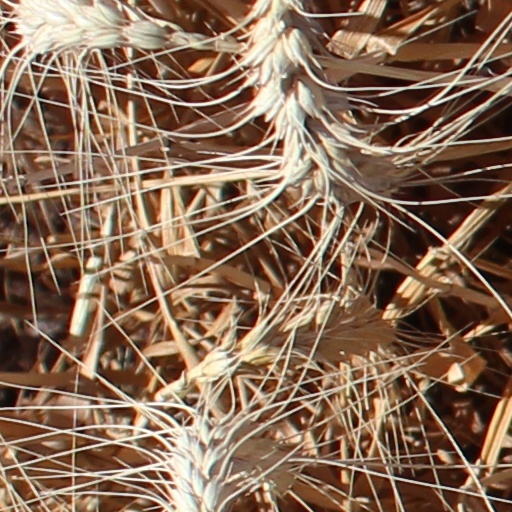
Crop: wheat